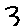
Label: 3